Motion camouflage

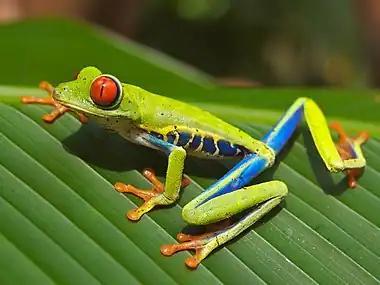
Animals such as frogs are very good at detecting motion, making motion camouflage a priority for predators.

Motion camouflage is camouflage which provides a degree of concealment for a moving object, given that motion makes objects easy to detect however well their coloration matches their background or breaks up their outlines.